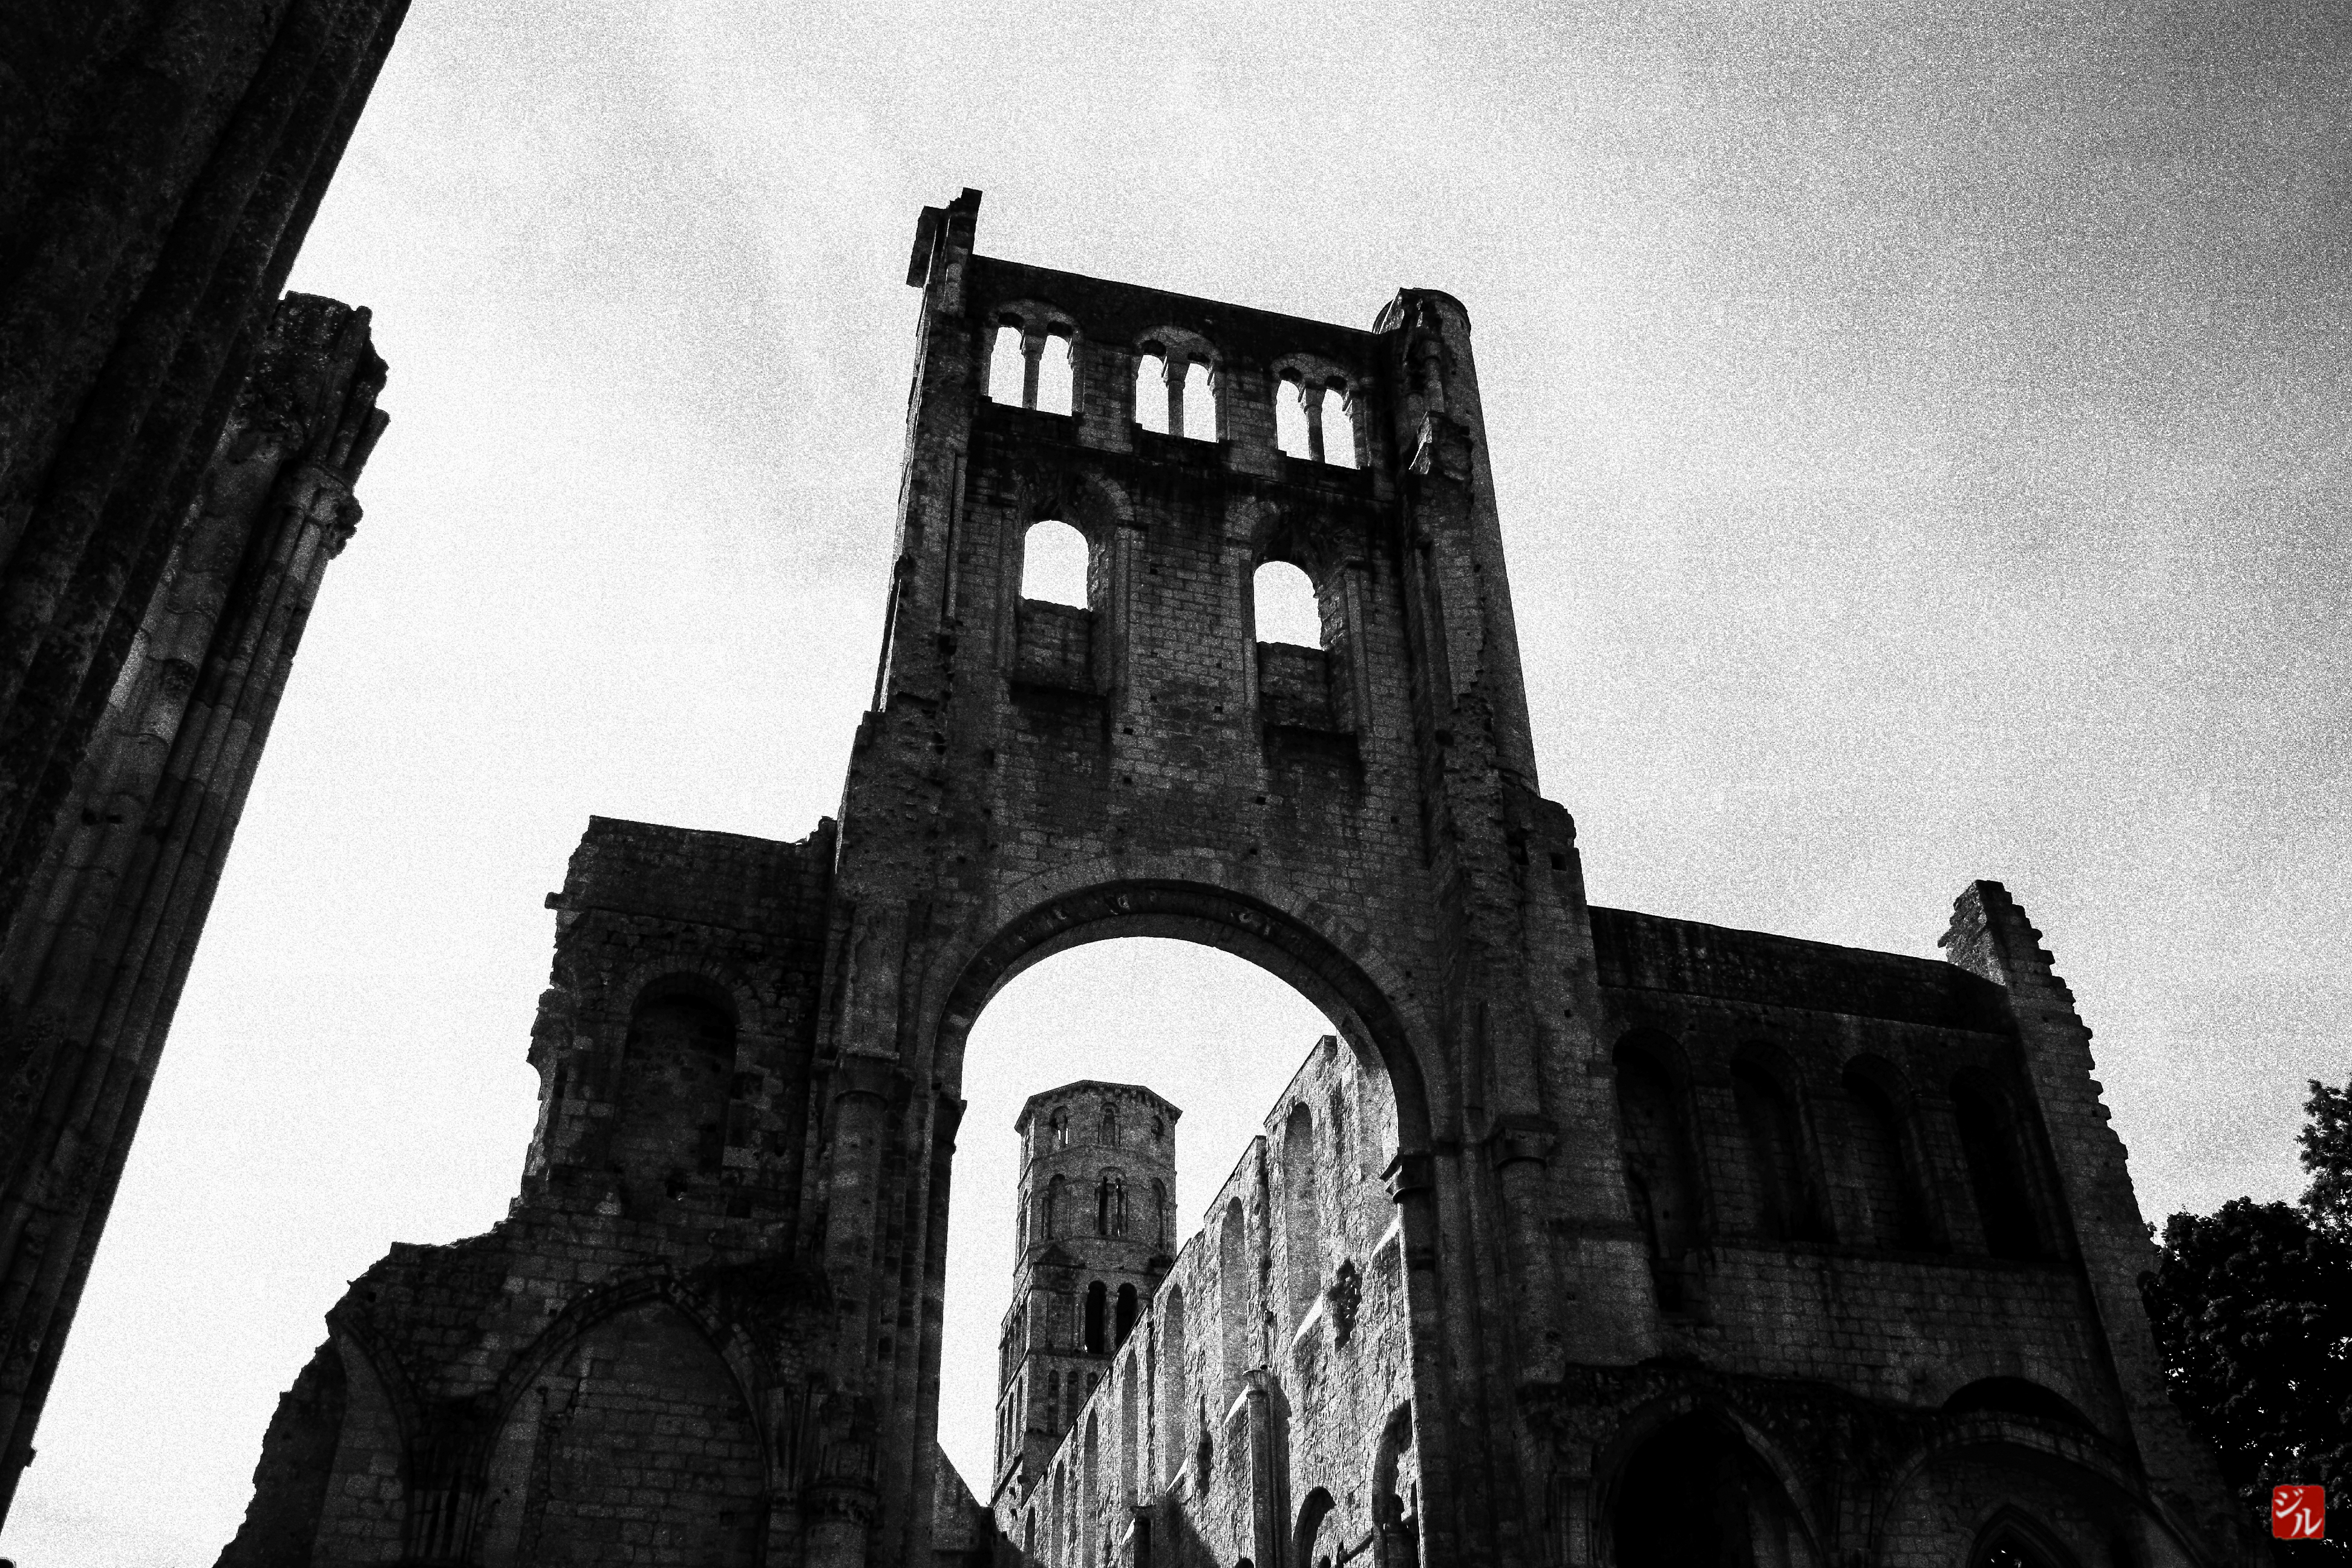
black and white, white, monument, france, statue, landmark, darkness, black, monochrome, seine, temple, ruines, normandie, hautenormandie, boucle, jumi ges, jumi ge, monochrome photography